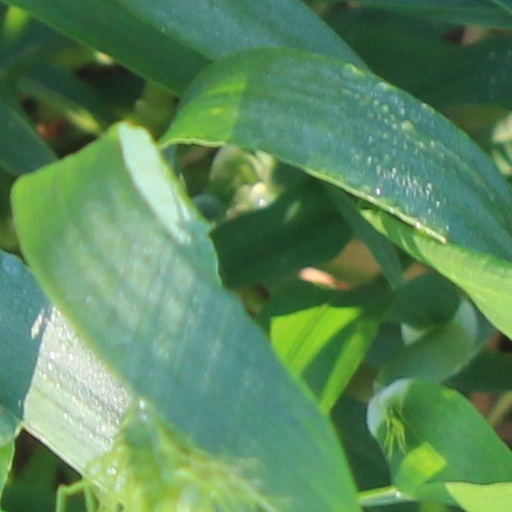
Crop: wheat